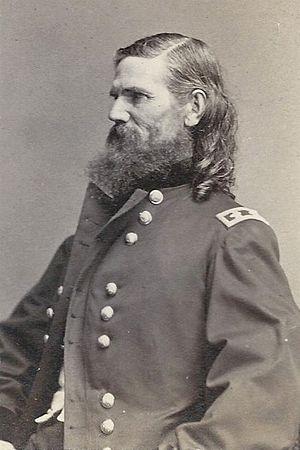
Union general Elias Smith Dennis (1812–1894)
Pendant toute la durée de la Guerre Civile Américaine, l'État américain de l'Illinois de 1861 à 1865, s'avère être une source principale pour le recrutement des hommes de l'armée de l'Union et en particulier ceux servant sur le théâtre occidental de la guerre.
Elias Smith Dennis est un major général breveté de l'Union. Il est enterré à Carlyle.